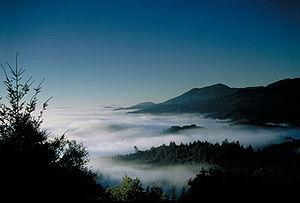
La Vallée de l'éternel retour est un livre écrit par Ursula K. Le Guin et publié en 1985.